Vojvodina

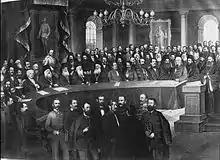
The Annunciation Council in Sremski Karlovci, 1861

Vojvodina remained Austrian Crown land until 1860, when Emperor Franz Joseph decided that it would be Hungarian Crown land again. After 1867, the Kingdom of Hungary became one of two self-governing parts of Austria-Hungary, and the territory was returned again to Hungarian administration.